Va'etchanan

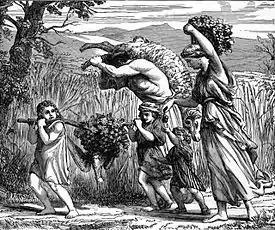
A Land Flowing with Milk and Honey (illustration from Henry Davenport Northrop's 1894 "Treasures of the Bible")

The Mishnah taught that both men and women are obligated to carry out all commandments concerning their fathers. Rav Judah interpreted the Mishnah to mean that both men and women are bound to perform all precepts concerning a father that are incumbent upon a son to perform for his father.